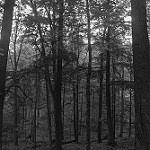
Label: B & W